Washington D.C. Temple

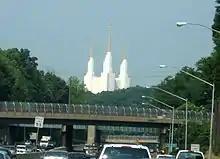
Temple as seen from the Outer Loop of the Capital Beltway

The temple is located in suburban Kensington, Maryland, north of Washington, D.C., near the Capital Beltway. The temple is a local landmark, due in part to its visibility from the Beltway; D.C.-area traffic reports often refer to "the temple". Maryland Governor Larry Hogan called it a "beacon of hope".